Okmulgee Glassblowers

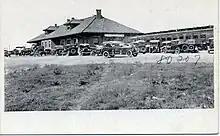
(1919) Train station. Okmulgee, Oklahoma

The 1912 Oklahoma State League lost two teams early in its first season, when both the Anadarko Indians and Oklahoma City Senators teams disbanded. After the two teams folded the league continued play and reorganized. A second Oklahoma State League schedule was created after Anadarko was relocated to Enid, Oklahoma and Oklahoma City to Eufaula, Oklahoma. The new schedule started, but shortly after, the Oklahoma State League officially disbanded on July 1, 1912.